Smash Palace

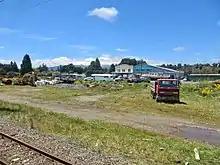
Horopito Motors, pictured in 2012

Much of the film was shot on location at car dismantling business Horopito Motors, which has existed on the same site since the 1940s, in the locality of Horopito near Ohakune. A scene from road movie "Goodbye Pork Pie" (1981) was also shot in the same location. In the 21st century, the finale of "Hunt for the Wilderpeople" (2016) was shot at the same site, referencing the two earlier films.